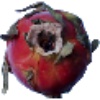
Label: red_pitahaya